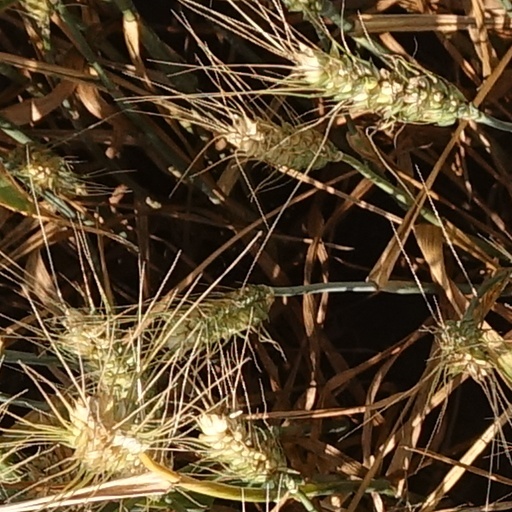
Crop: wheat